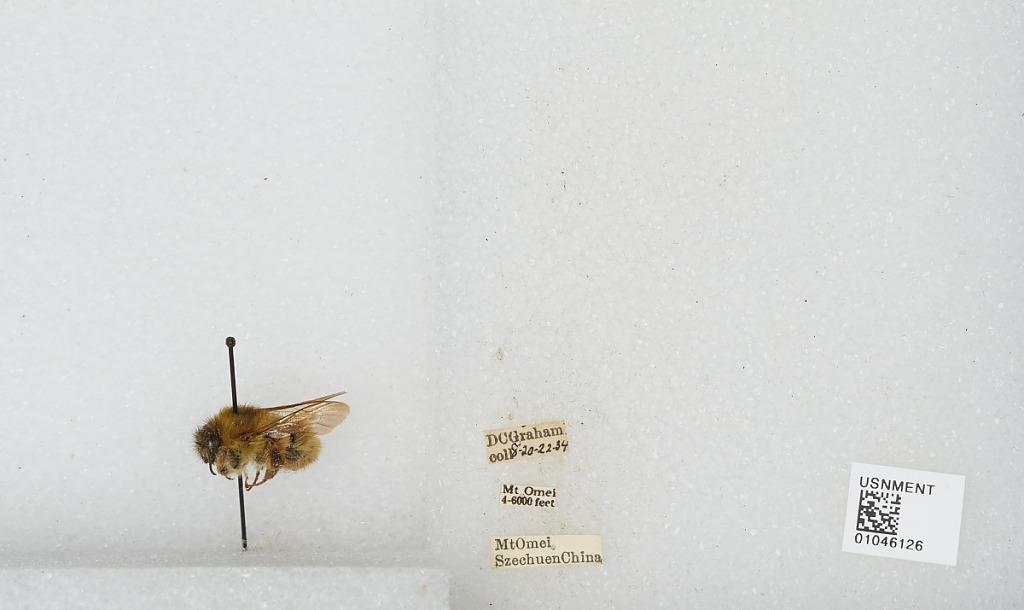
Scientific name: Bombus sp.
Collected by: D. Graham
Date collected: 1934-8-20
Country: China
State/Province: Sichuan
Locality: Mt. Emei